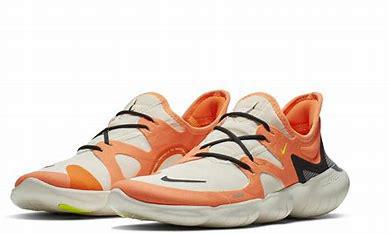
Brand: Nike
Model: Free RN 5